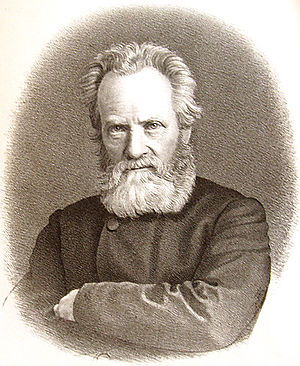
Herman Wilhelm Bissen
Herman Wilhelm Bissen var dansk billedhugger.